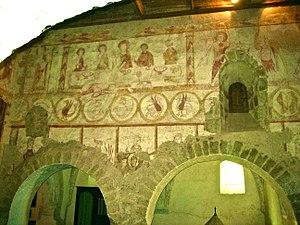
Église Saint-Laurent de Lourouer Saint-Laurent: disposition des fresques du sud
L'église Saint-Laurent de Lourouer-Saint-Laurent est une église catholique française. Elle est située sur le territoire de la commune de Lourouer-Saint-Laurent, dans le département de l'Indre, en région Centre-Val de Loire.